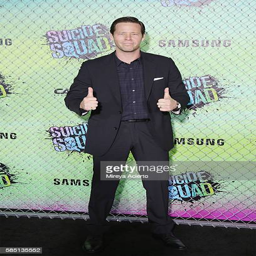
comedian attends the world premiere